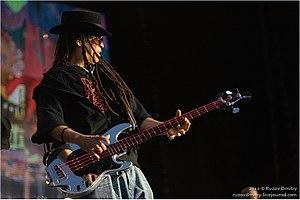
Skunk Anansie est un groupe de rock alternatif britannique, originaire de Londres, en Angleterre, formé en 1994 dont le membre le plus remarquable est la chanteuse au crâne rasé, Deborah Dyer qui est accompagnée d’Ace à la guitare, Cass à la basse et Mark Richardson à la batterie. Il est dissous en 2001 après avoir sorti trois albums — Paranoid and Sunburnt, Stoosh, et Post Orgasmic Chill — qui ont connu le succès dans toute l'Europe. Le groupe se reforme en 2009, et sort trois autres albums studio, — Wonderlustre, Black Traffic et Anarchytecture —, ainsi qu'un album en concert.